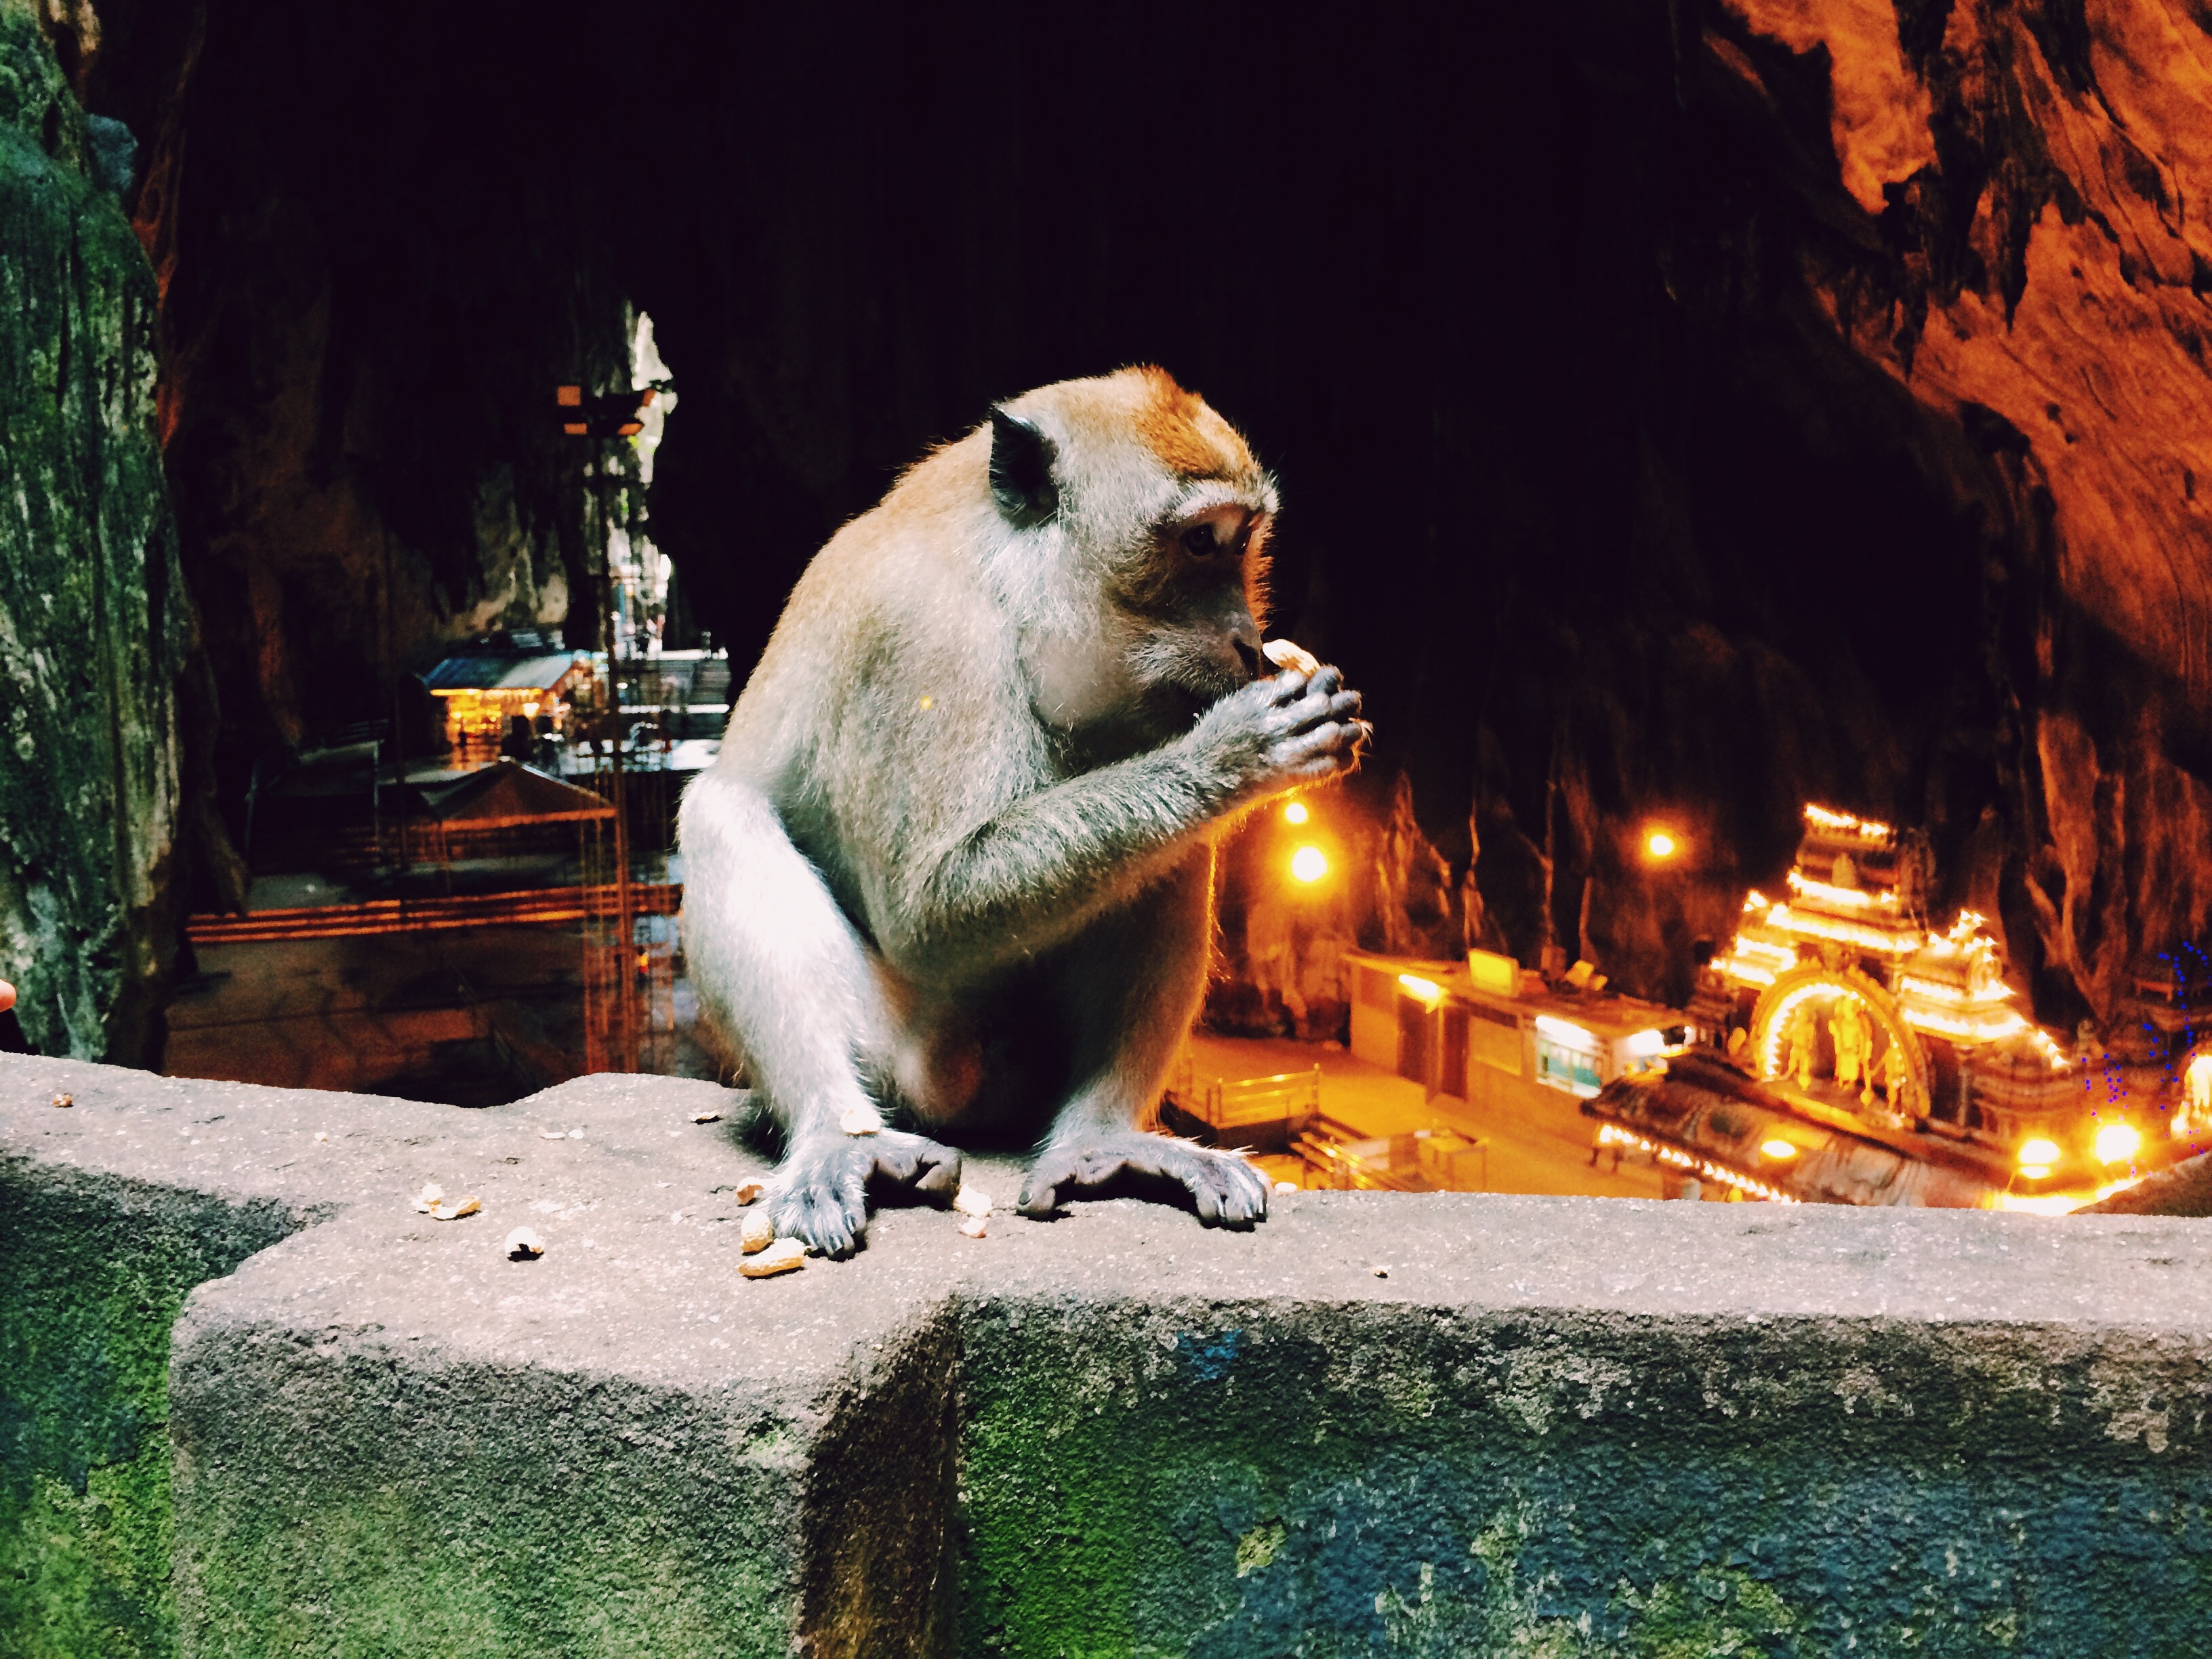
zoo, mammal, fauna, primate